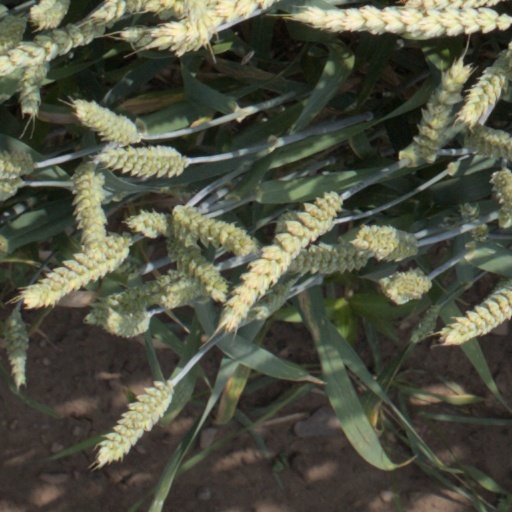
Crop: wheat